Whitebait

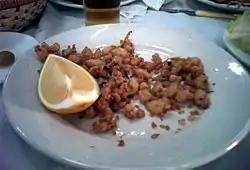
Puntillitas, small whole fried squid, a popular Spanish tapas

Battered and fried baby cephalopods (usually cuttlefish, but sometimes squid or octopus), known as puntillitas or chopitos, are popular in southern Spain and the Balearic Islands and possibly elsewhere.